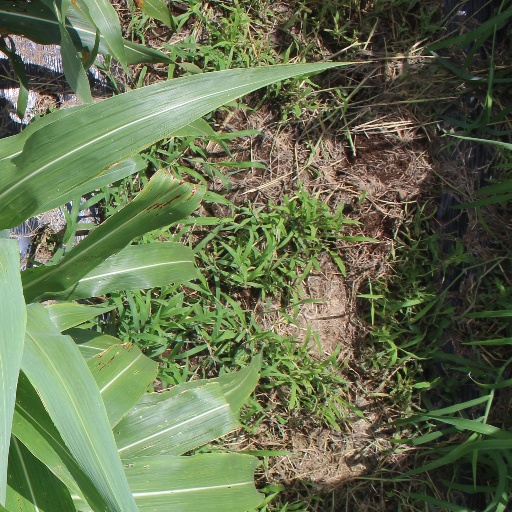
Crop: sorghum